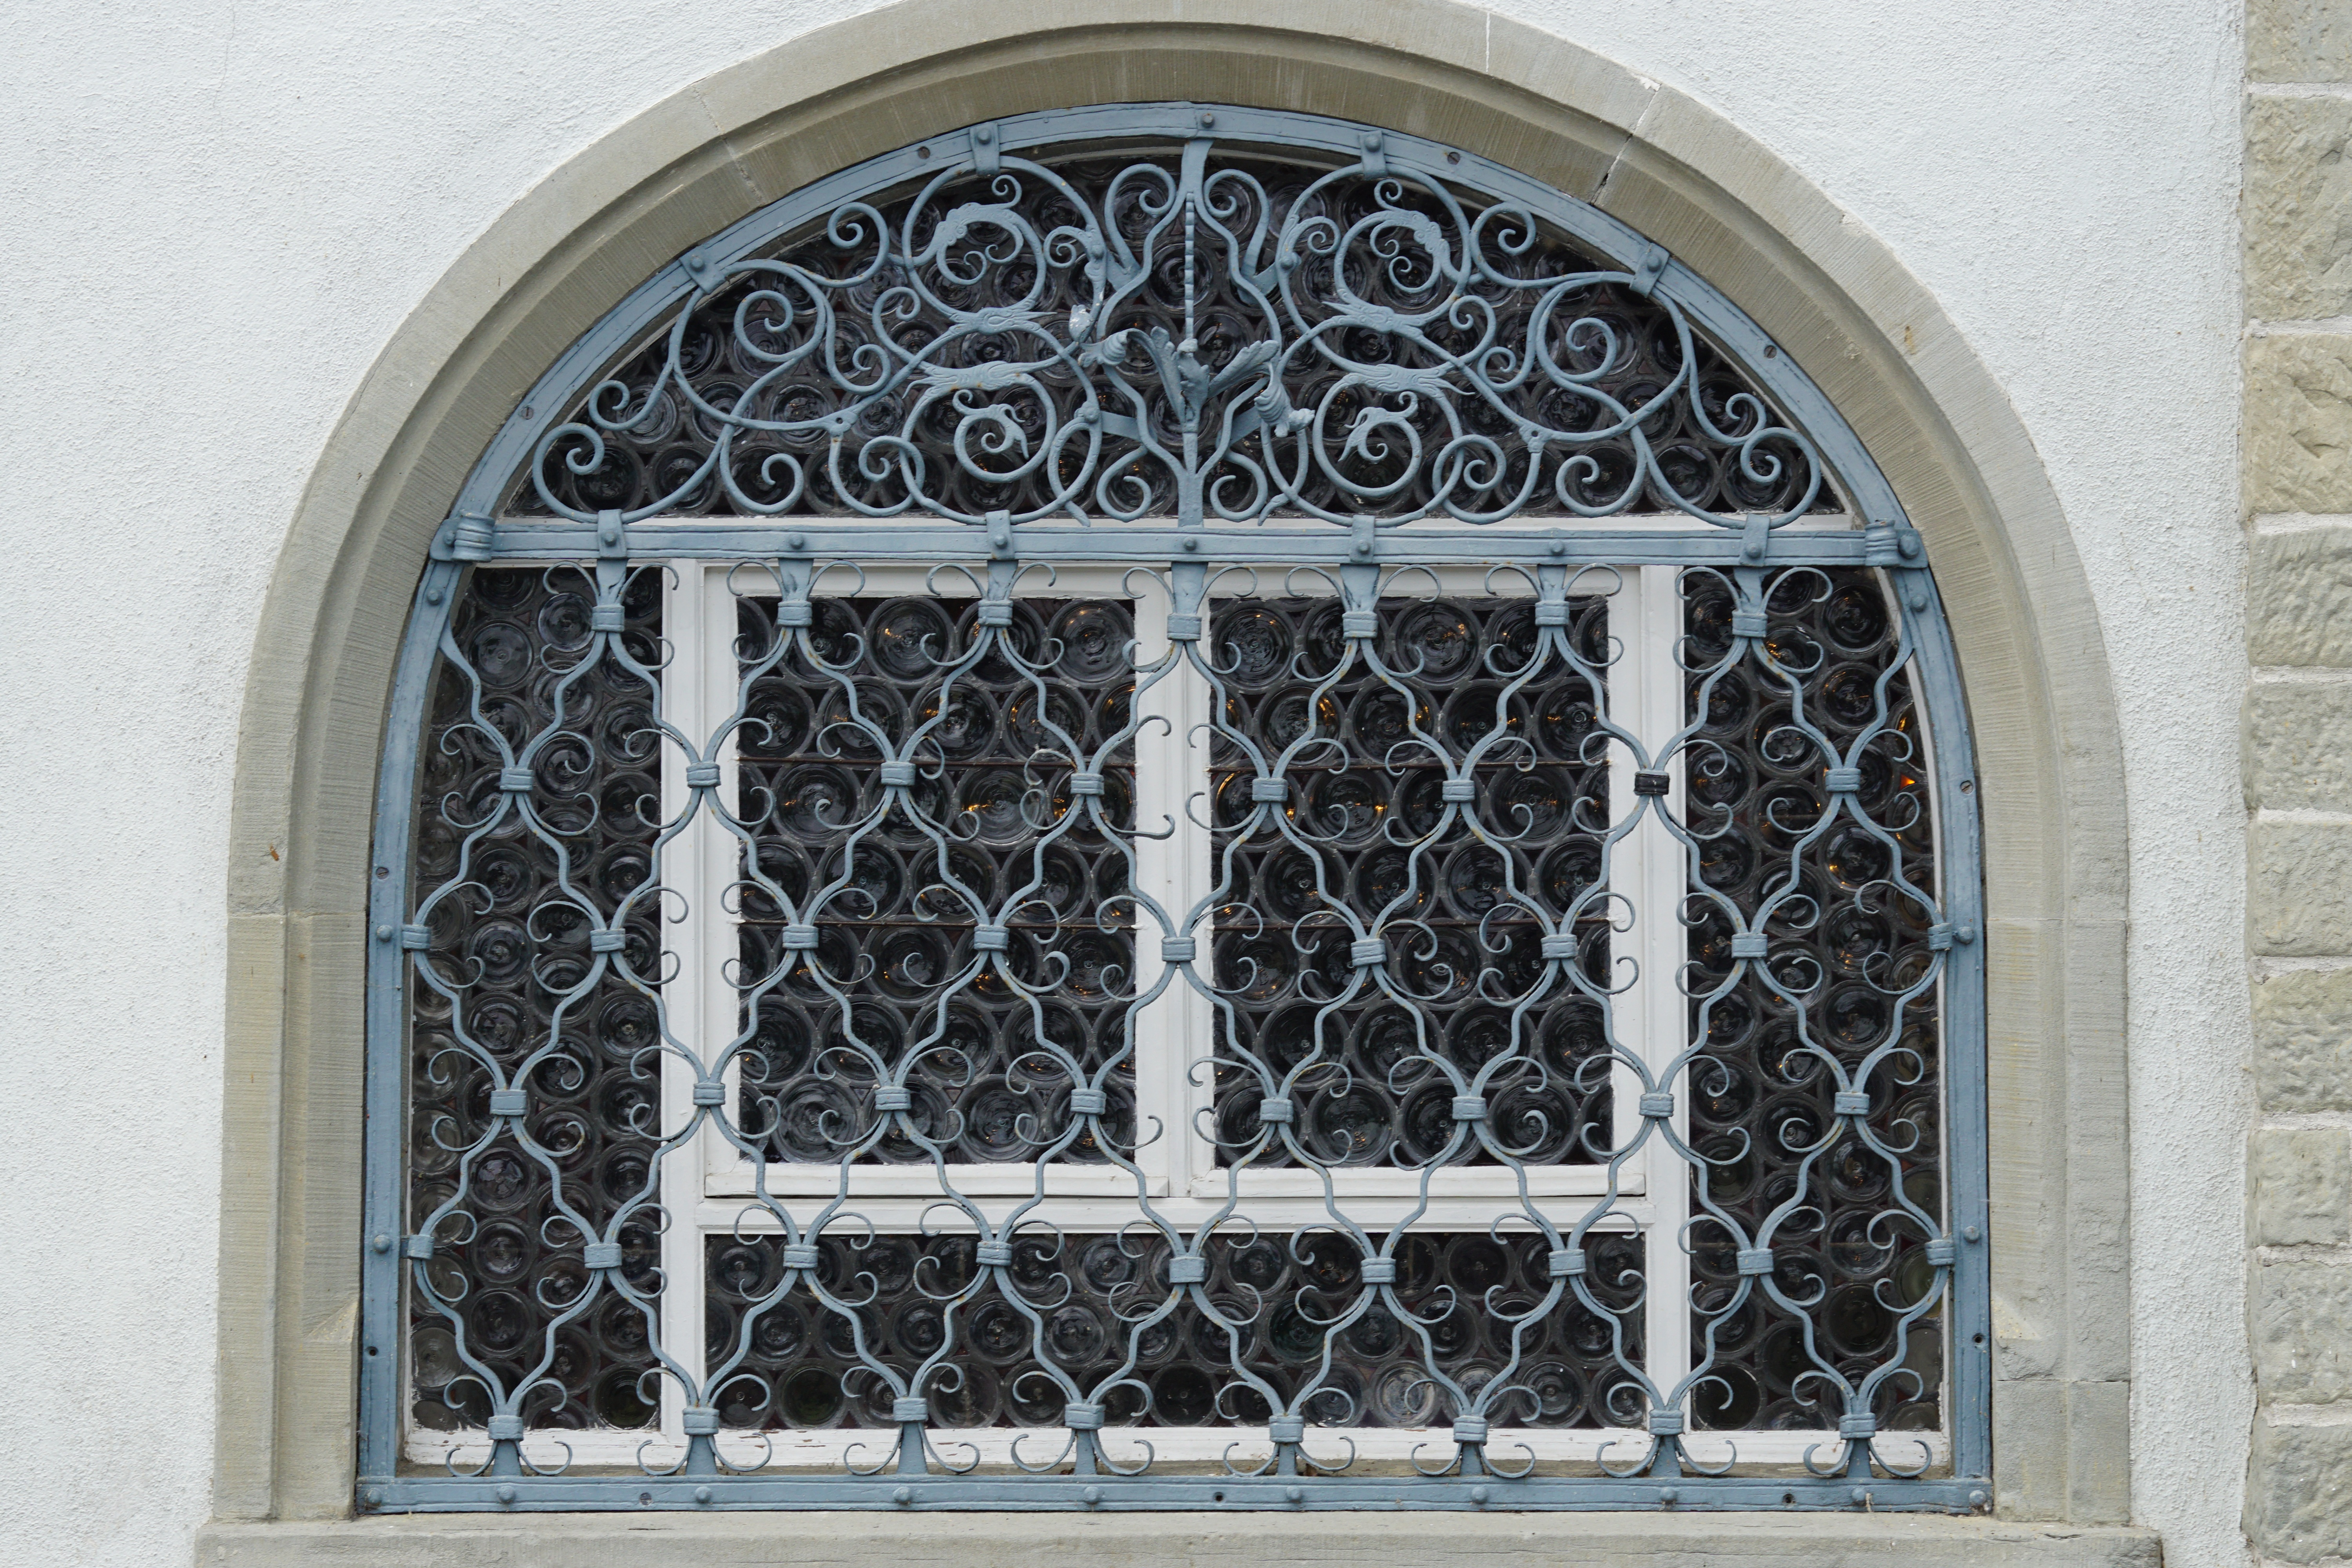
window, glass, arch, metal, gate, door, security, material, symmetry, grid, iron, window grilles, thurgau, historicized, gottlieben, protective grille, baluster, sash window